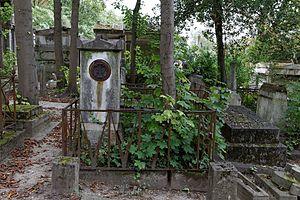
Sépulture de l'architecte Jacques Cellerier (1742-1814). Monument rectangulaire orné d'un médaillon en bronze.
Jacques Cellerier est un architecte français au style néoclassique dont on peut découvrir les bâtiments essentiellement à Paris et Dijon.